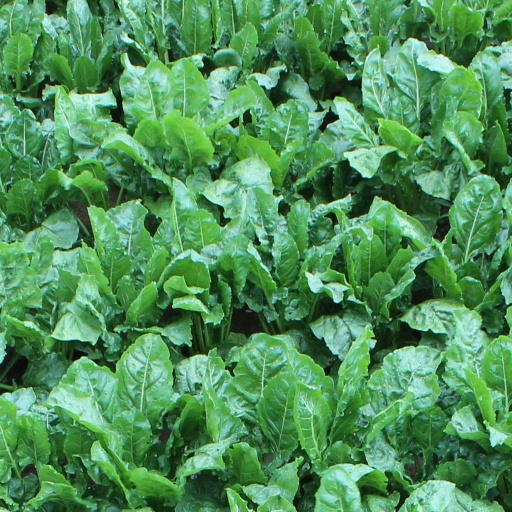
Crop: sugar beet